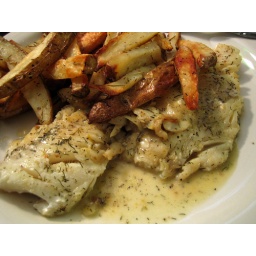
fish and potato fries baked in the oven